List of LNG terminals

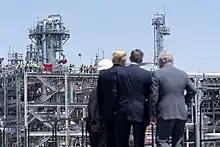
Cameron LNG Export Terminal in Louisiana, May 2019

In March 2021 the Russian Government authorised a long-term programme to develop three more LNG plants (plus five more potential plants):